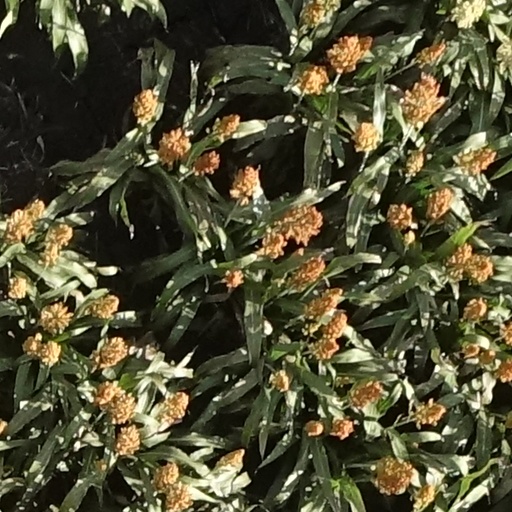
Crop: sorghum